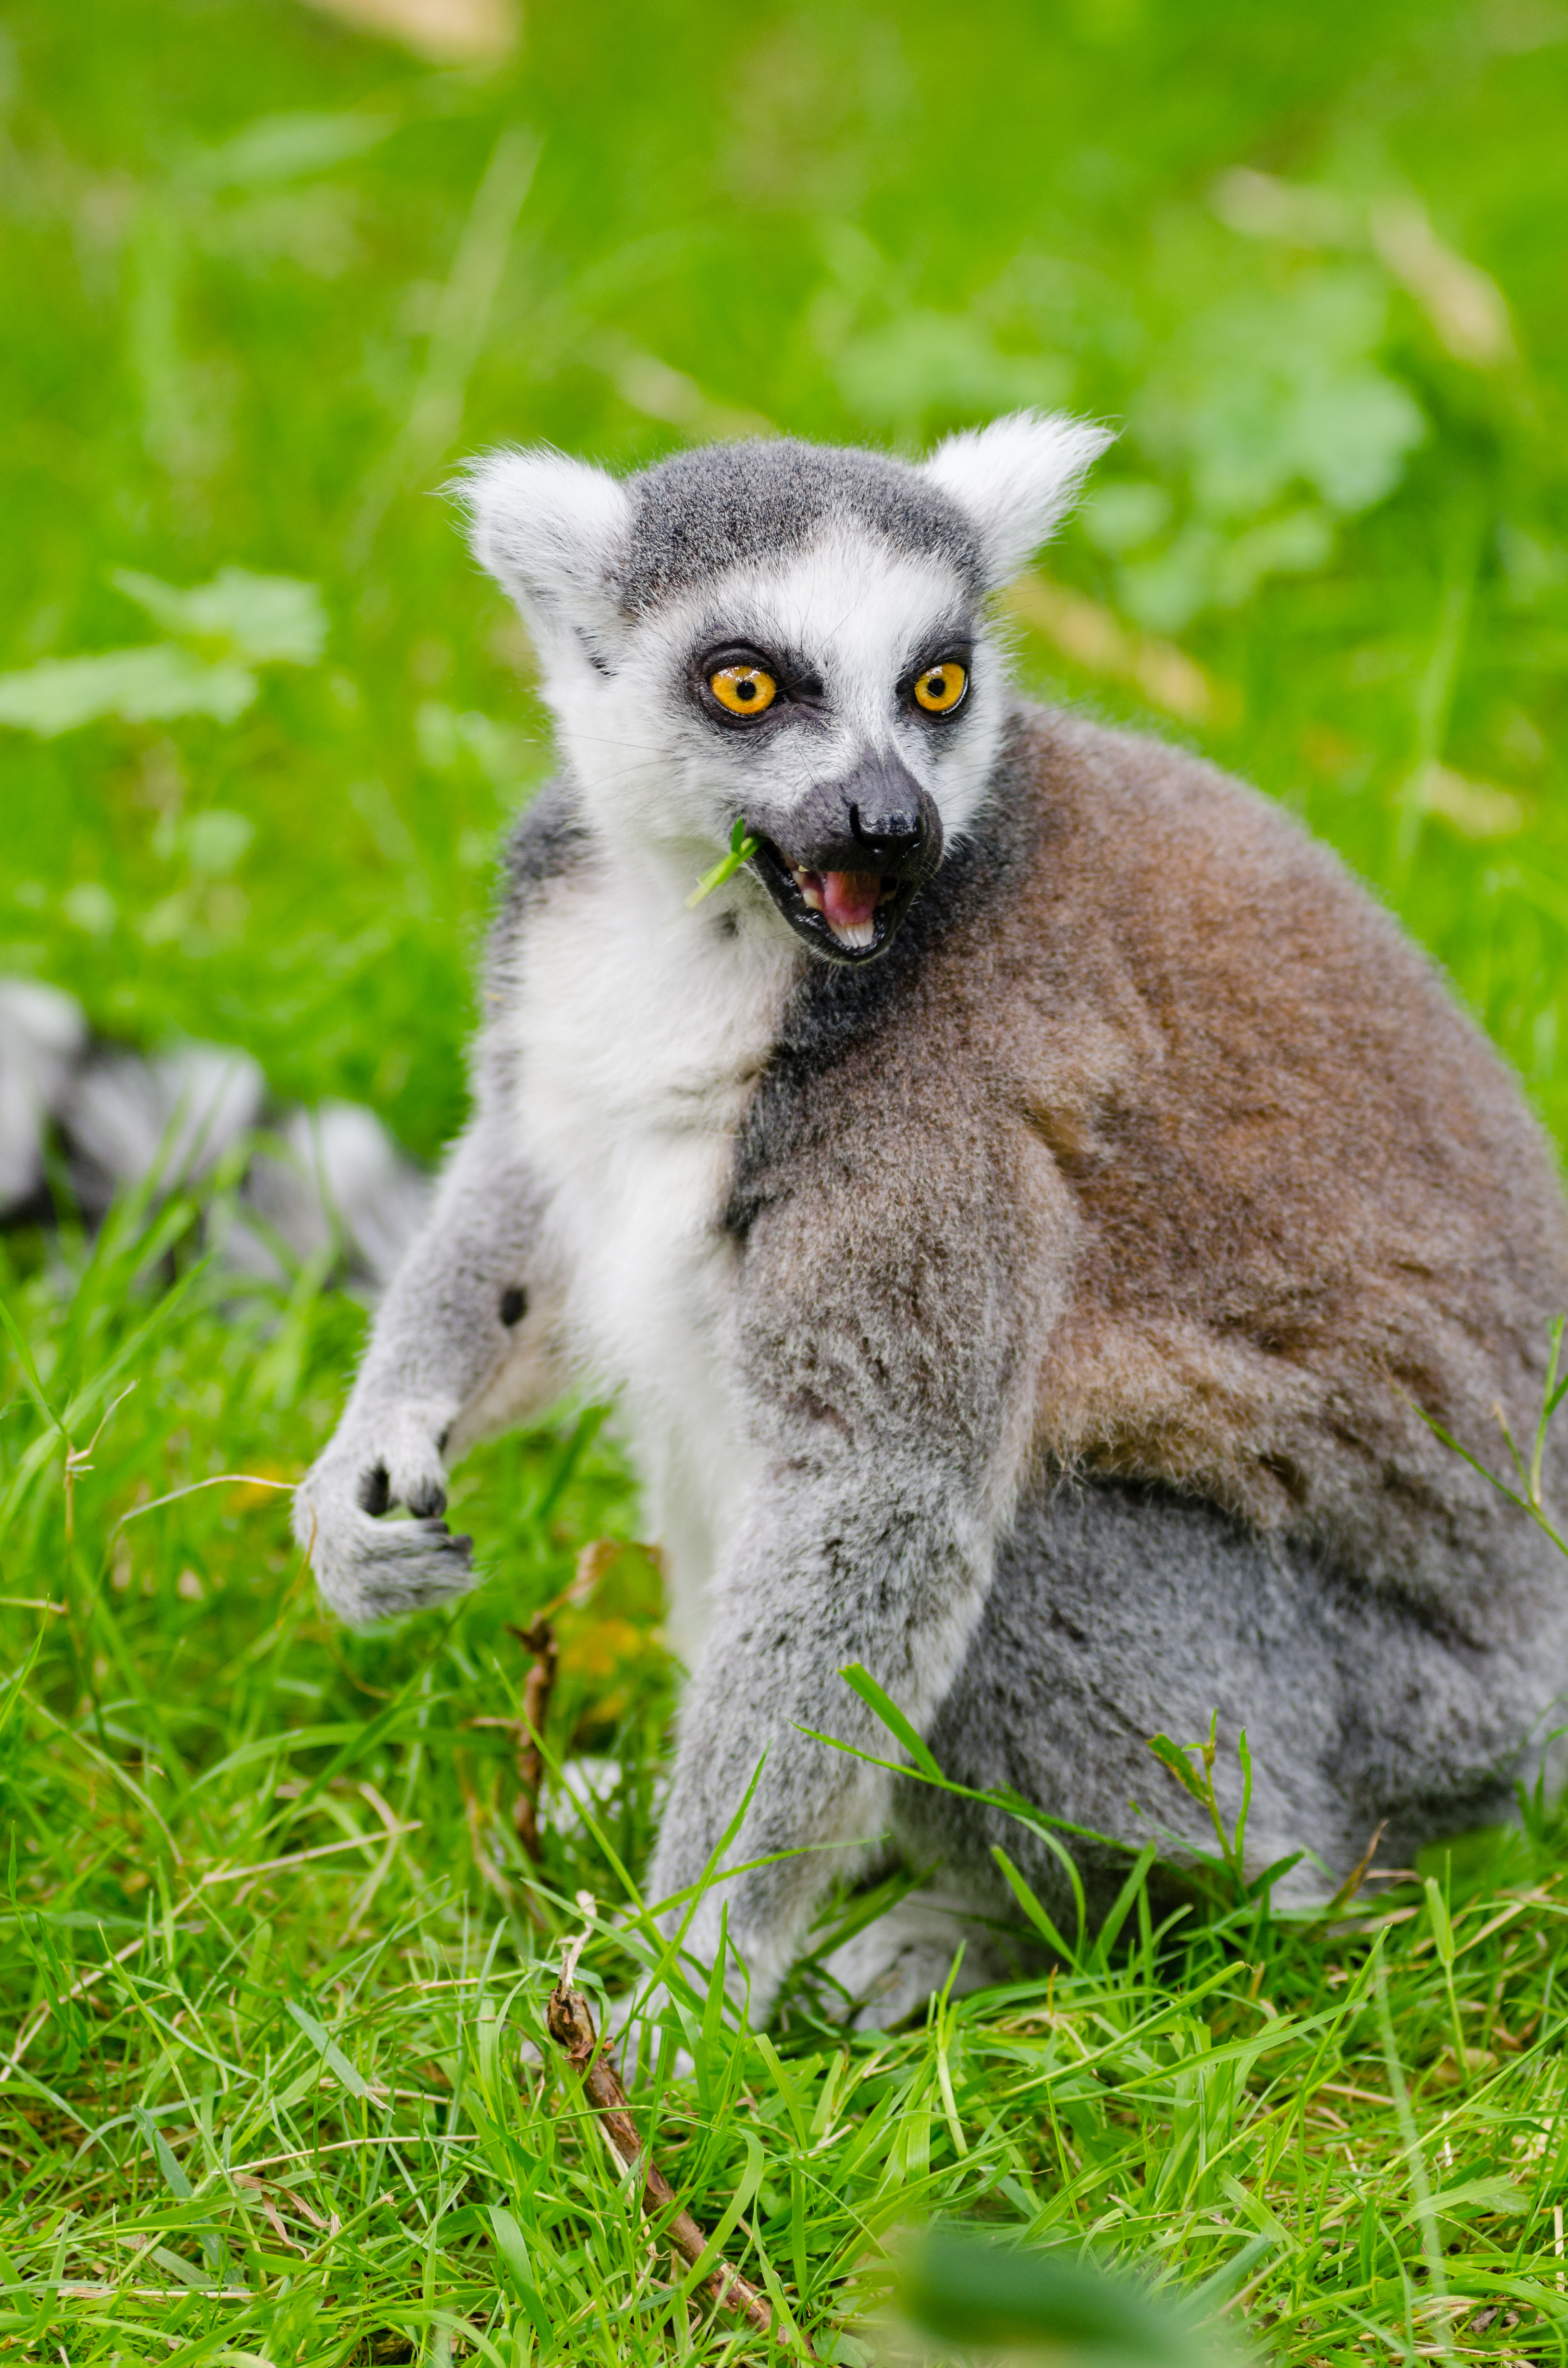
grass, animal, wildlife, zoo, mammal, fauna, primate, madagascar, vertebrate, lemur